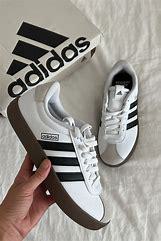
Brand: Adidas
Model: VL Court 3